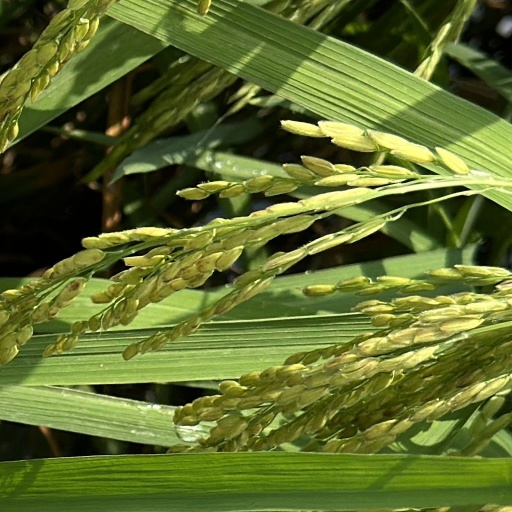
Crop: rice